List of Suits characters

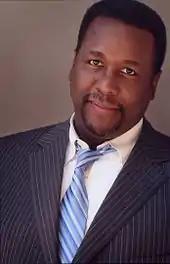
Wendell Pierce

Robert Zane, played by Wendell Pierce, is Rachel's father, a well known Harvard-educated attorney and former classmate of Daniel Hardman, who is a name partner at Rand Kaldor Zane, a powerful and respected New York law firm and a Pearson Hardman (later Specter) competitor. Rachel does not like to let people know she is his daughter, choosing instead to prove she can make it in the legal profession without his help. Robert has not been very supportive of Rachel's endeavors, especially when her test anxiety kept her from passing the LSAT, and he has on more than one occasion suggested that she choose another career path. Robert was the lawyer who replaced an attorney who died who was representing Folsom Foods against Pearson Hardman in a multi-case gender discrimination suit (season 2), until his daughter personally got involved with the case. That led Robert to drop the case and hire the recently dismissed Daniel Hardman to take over as an independent outside counsel for the case.